Kathy Bardswick

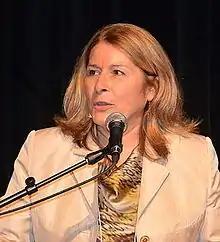
Bardswick speaking at the Accelerate Collaborating for Sustainability Conference in Guelph, Ontario, June 2013

Kathy Bardswick is a Canadian business executive. From 2002 to 2016, she was the President and CEO of The Co-operators Group Ltd, a Canadian insurance cooperative based in Guelph, Ontario, Canada. She is one of a handful of women at the helm of the top 100 companies in Canada.